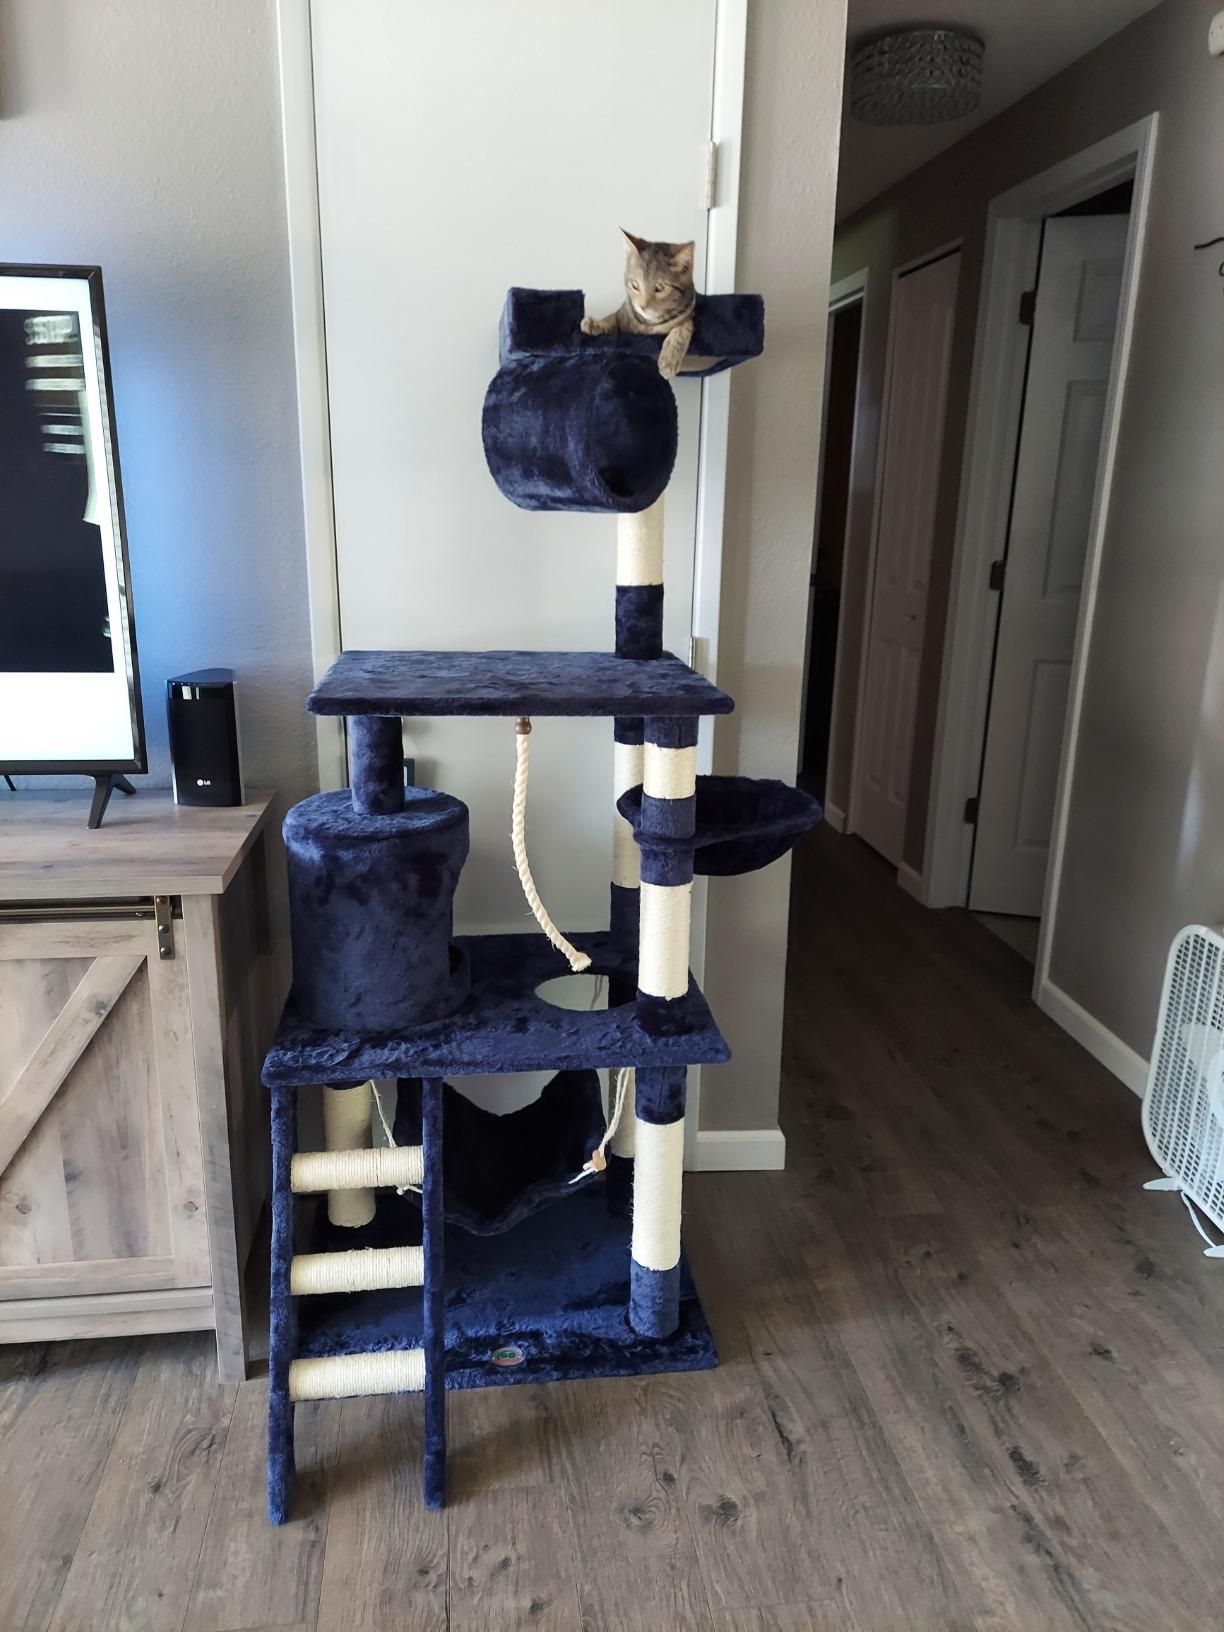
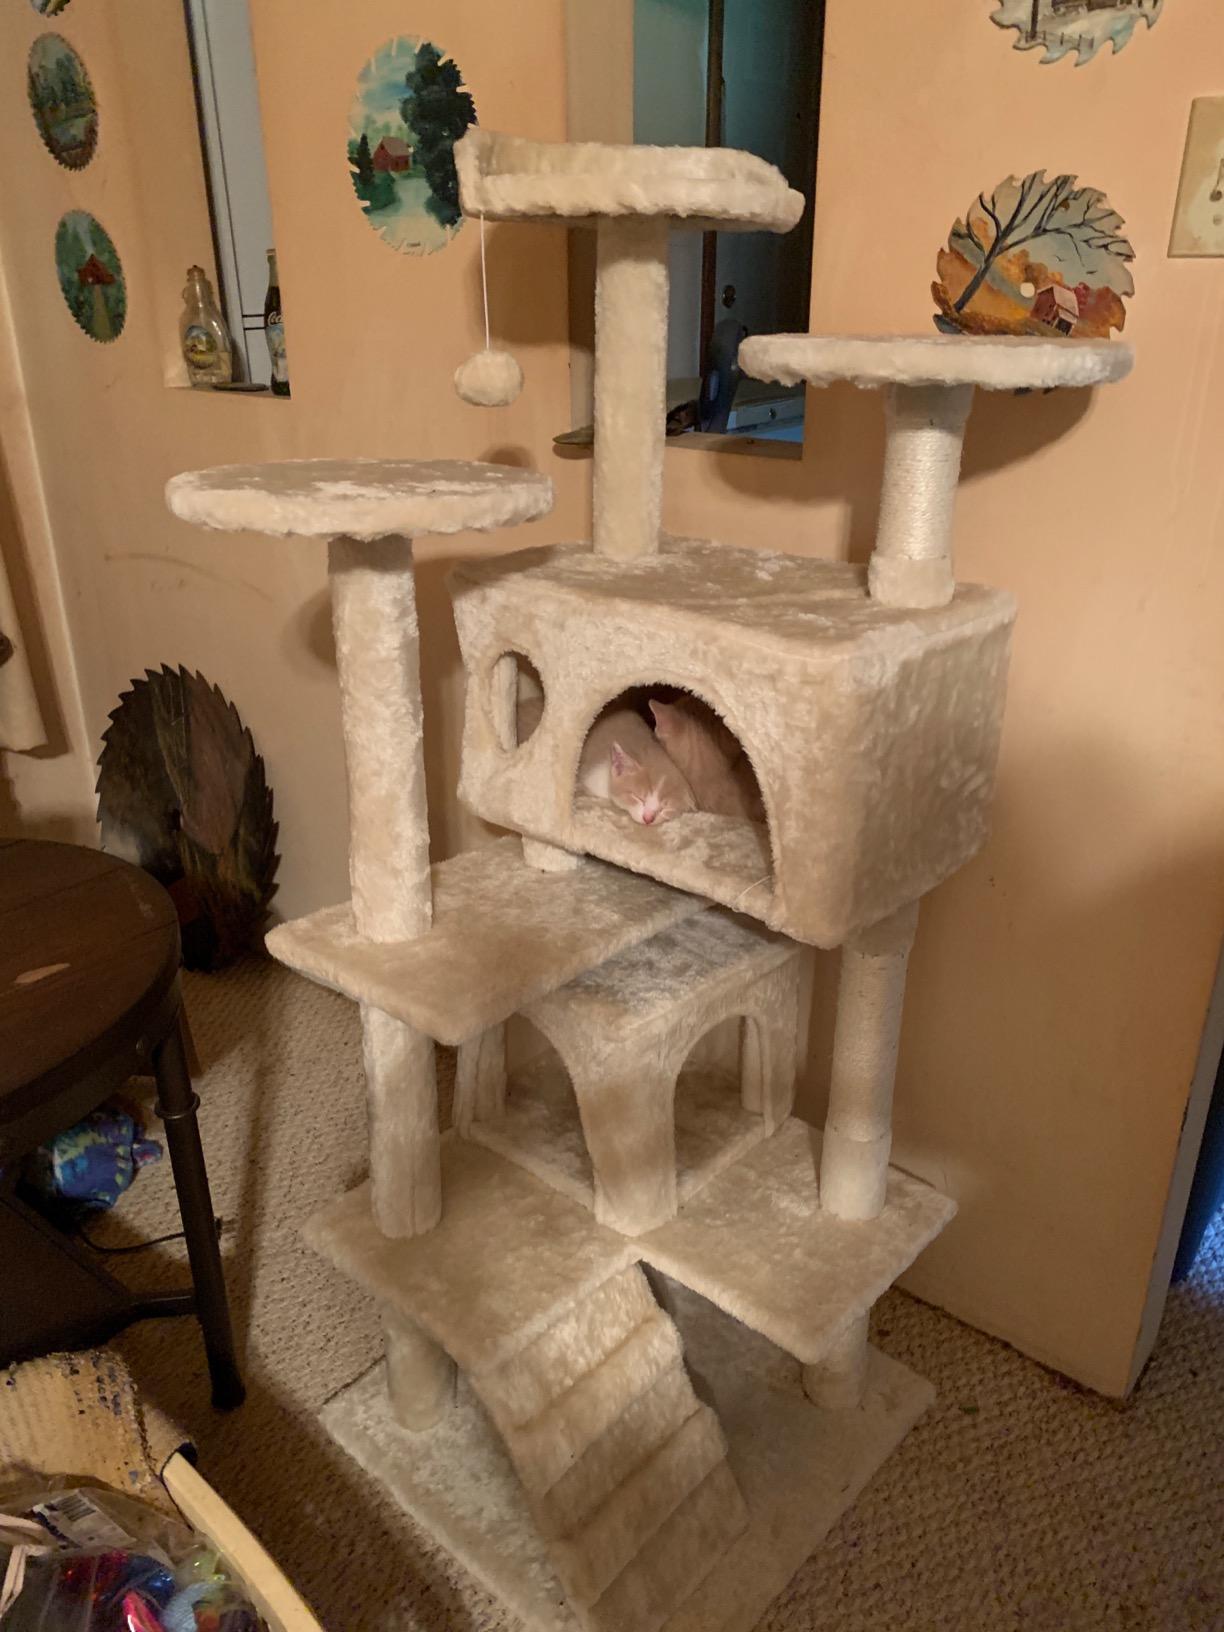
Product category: items_cat tree
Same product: no